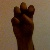
The image shows a hand gesture representing the letter 'E' in Indian Sign Language.